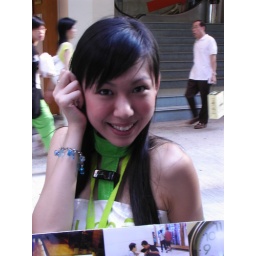
Sony Ericsson girls spotted today in Causeway Bay.